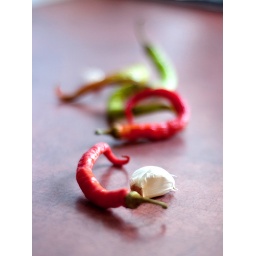
red and green Hot peppers plus one more garlic in the house